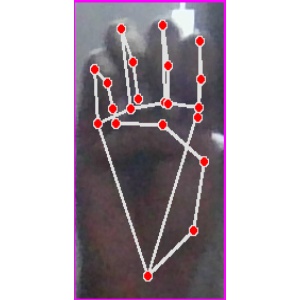
अक्षर: म